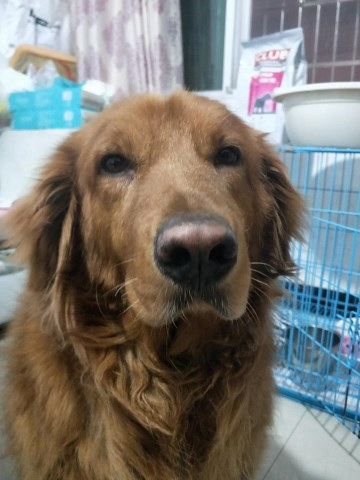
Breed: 5355-n000126-golden_retriever